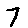
Label: 7